Bavarian Alps

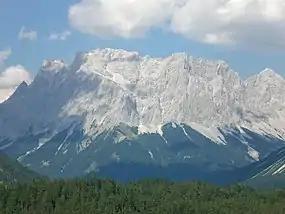
Zugspitze Massif with the Zugspitze peak (left), the highest mountain in Germany (seen from the Fern Pass in Austria, looking northeast)

Like the Alps as a whole, the Bavarian Alps as part of the Northern Limestone Alps were heavily influenced by the last ice age. Cirques, lakes and typical U-shaped valleys were formed by the glaciers. Depositions by ice age rivers and glaciers left behind a gently rolling landscape in the Alpine Foreland with lakes and bogs.